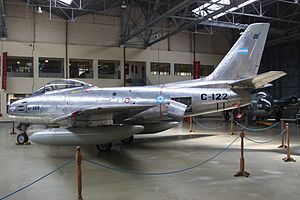
North American F-86 Sabre / Operatører / Militære operatører
F-86F-30 fra Argentinas Luftvåben
North American F-86 Sabre, undertiden kaldet Sabrejet, er et transonisk jetdrevet jagerfly. Det blev produceret af North American Aviation, og er bedst kendt som den første jager fra USA med pilformede vinger, der var i stand til at matche den sovjetiske MiG-15 under luftkampe i høj hastighed. Set som en af de bedste og vigtigste jagere under Koreakrigen, blev F-86 også vurderet højt i sammenligning med jagere fra andre tidsepoker. Selv om flyet blev udviklet sidst i 1940erne og var forældet sidst i halvtredserne, viste Sabre sig at være alsidig og tilpasningsdygtig, og fortsatte i tjeneste som jagerfly i et antal luftvåben, indtil de sidste udtrådte af tjeneste i Bolivia i 1994.